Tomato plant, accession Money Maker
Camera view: bottom (45 deg); turntable rotation: 210 degrees
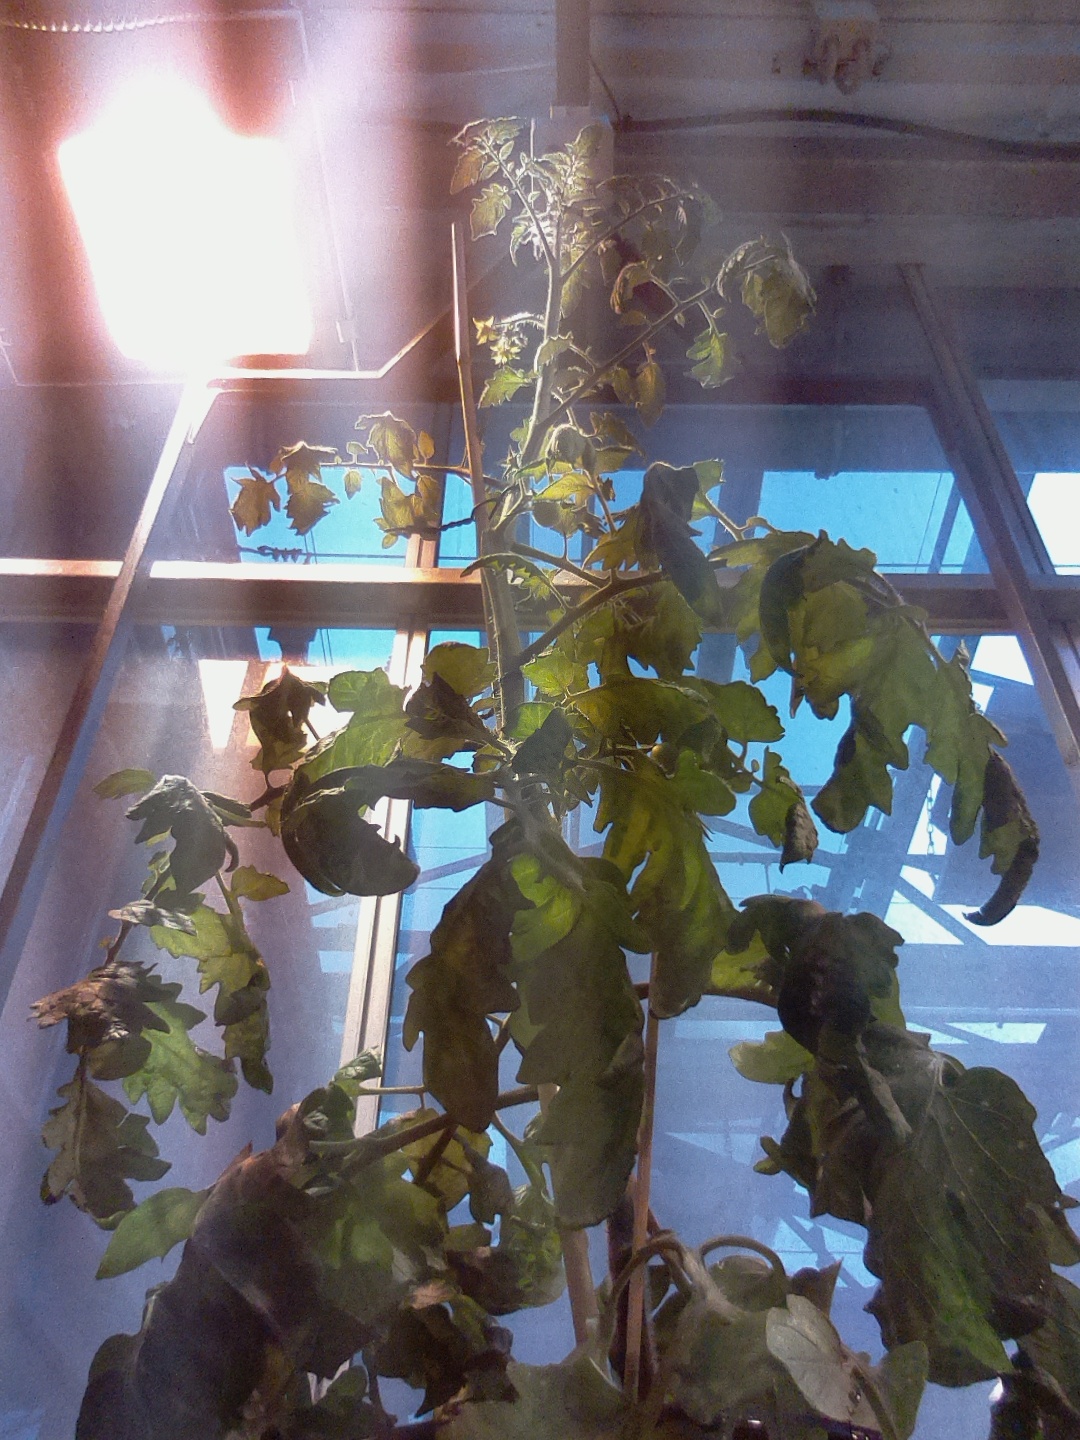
BBCH growth stage 71: 10%-20% of final fruit size